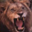
Label: lion